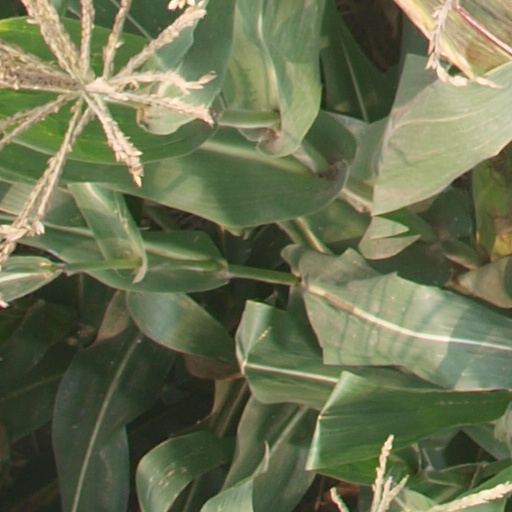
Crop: maize; corn